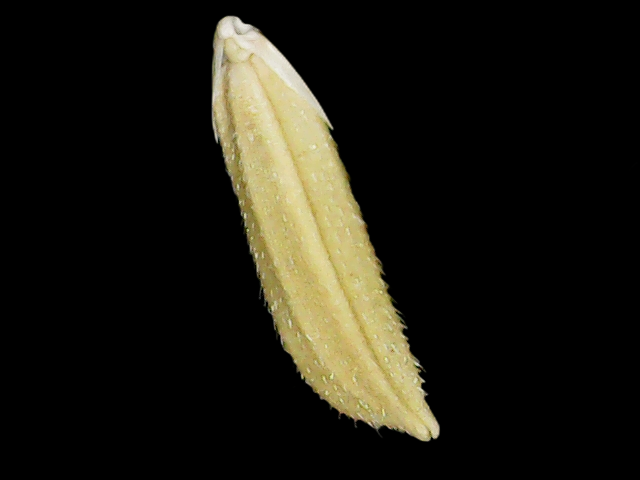
Rice variety: Binadhan20